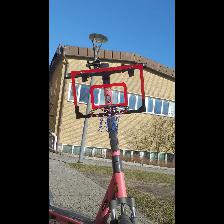
Label: NonHuman